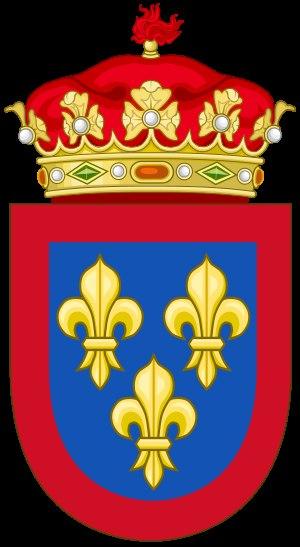
Francisco de Paula de Borbón y Escasany, cinquième duc de Séville, est né le 16 novembre 1943. Apparenté à la famille royale d’Espagne, il exerce la profession de banquier.